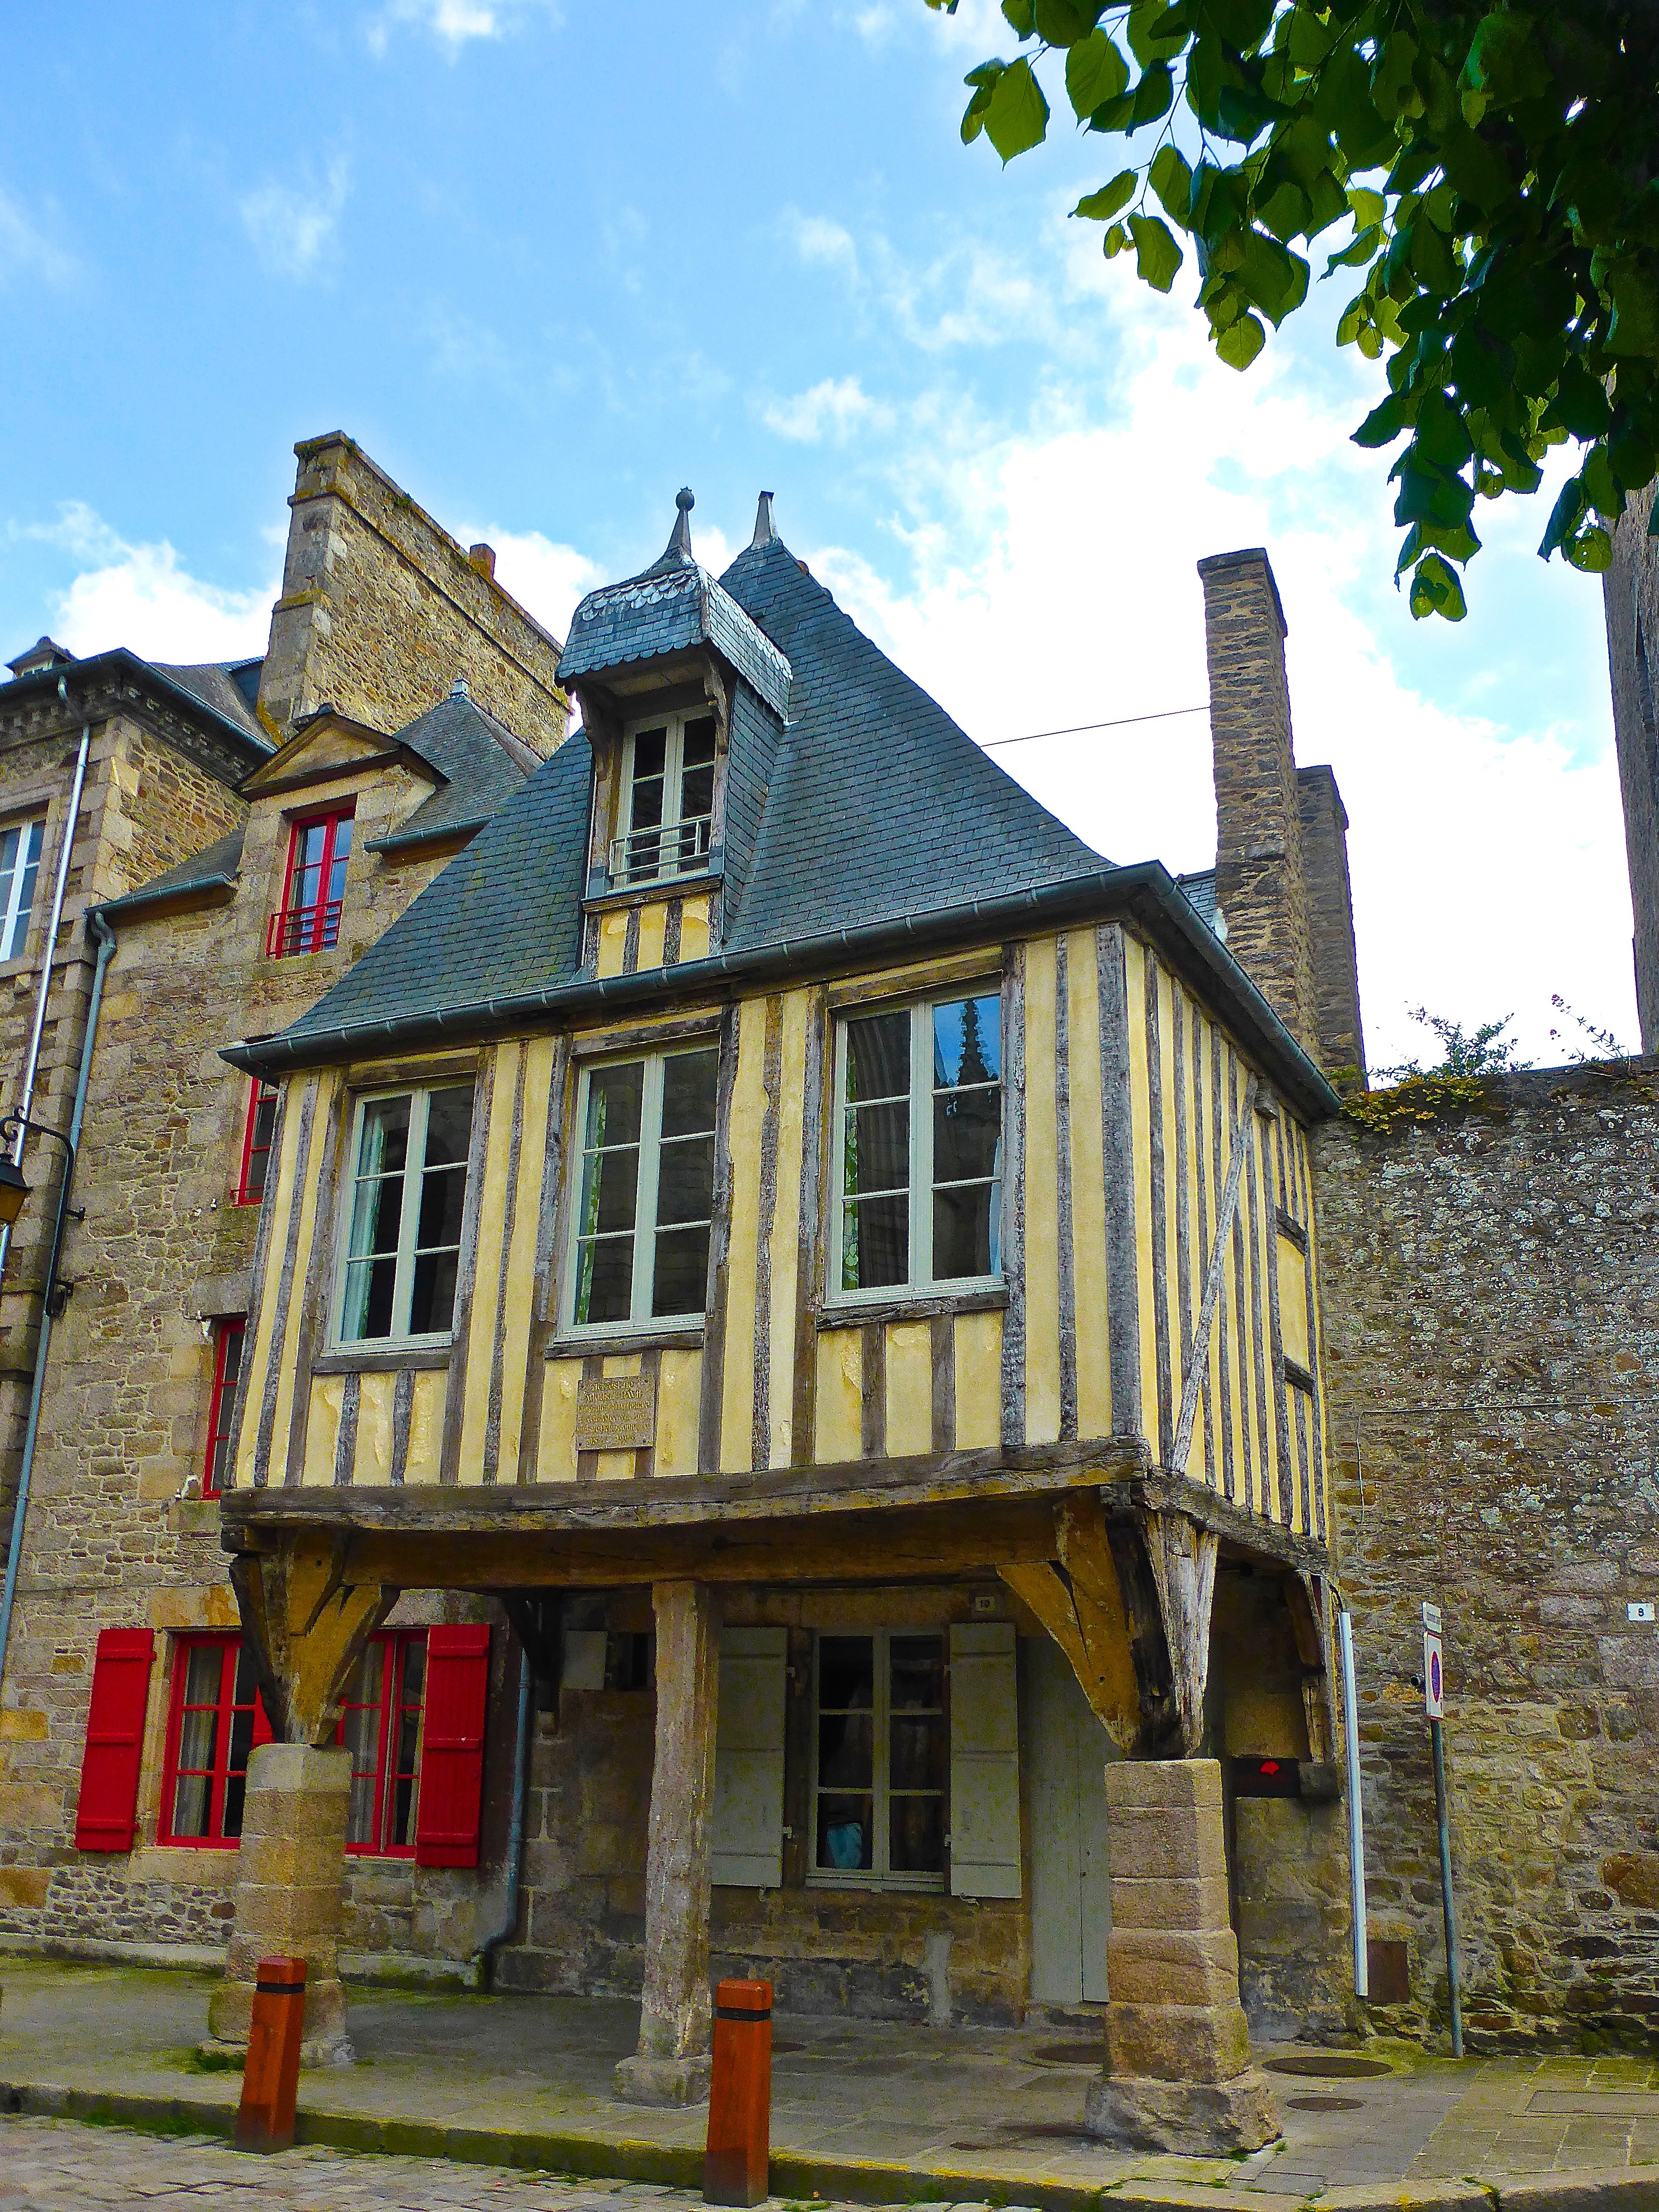
architecture, structure, wood, vintage, mansion, house, window, town, roof, building, home, village, construction, cottage, facade, property, material, medieval, design, farmhouse, wooden, build, timber, estate, architectural, siding, neighbourhood, building materials, building construction, half timbered, residential area